Japanese-Americans and return migration

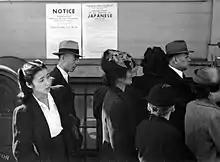
Japanese Americans being sent to Internment Camps, 1942

Before WW2 a majority of Japanese immigrants did not stay in the United States. According to immigration records, 288,010 Japanese immigrated to the U.S., while 245,870 returned back to Japan. Notably, after the 1924 Immigration Act was passed, an immense return migration of Japanese individuals took place. The overrepresented Japanese male immigrants (two males to one female in 1920) could no longer bring their spouses to the United States. An estimated net out-migration of Japanese Americans amounted to more than 27,000. Alien land laws barred Japanese Immigrants, who were already not allowed to become naturalized, from purchasing or leasing out farmland. Because of this, a selective return migration took place. Of those who reported their occupation, 85% of the return migrants worked as domestic workers, farm laborers, and nonfarm laborers. The selective return migration challenges the preconceived notion of the 'model minority,' as those that returned were more likely in lower-skilled occupational work.